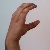
The image shows a hand gesture representing the letter 'C' in Indian Sign Language.